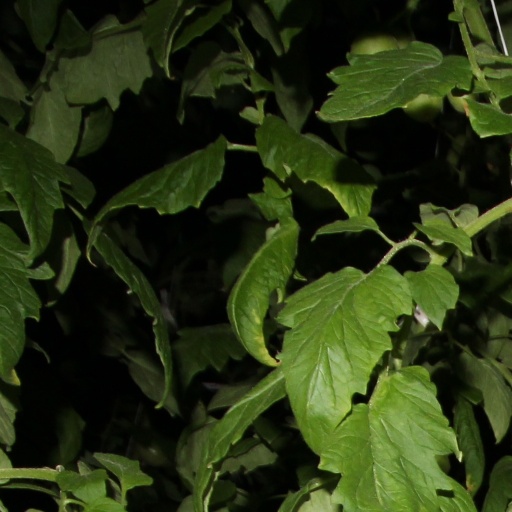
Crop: tomato